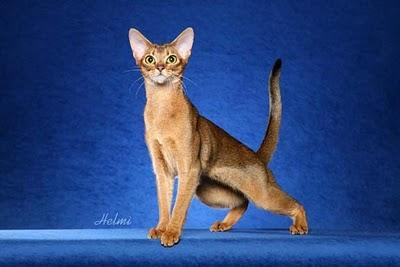
Breed: Abyssinian